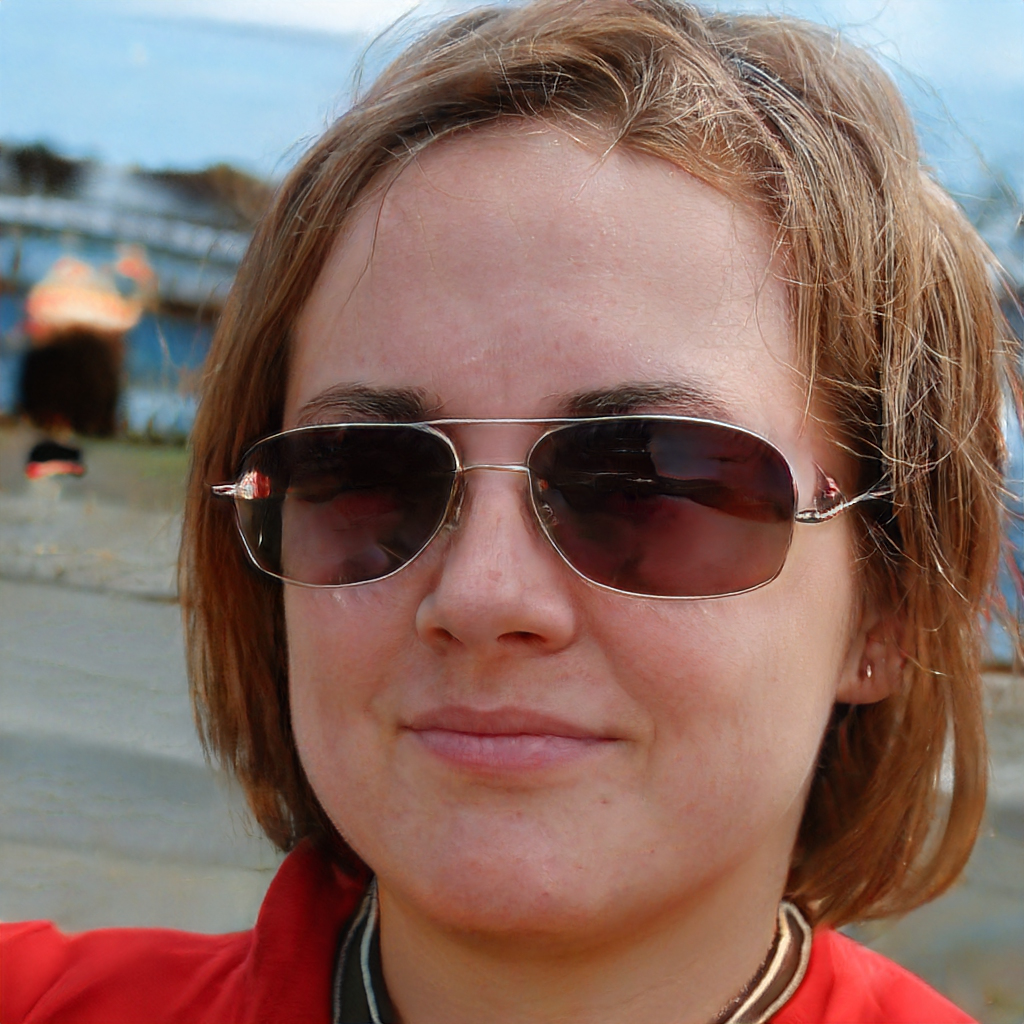
Portrait style: Real Portrait